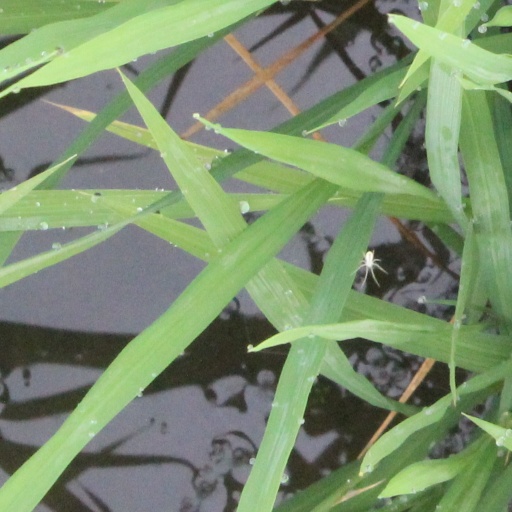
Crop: rice